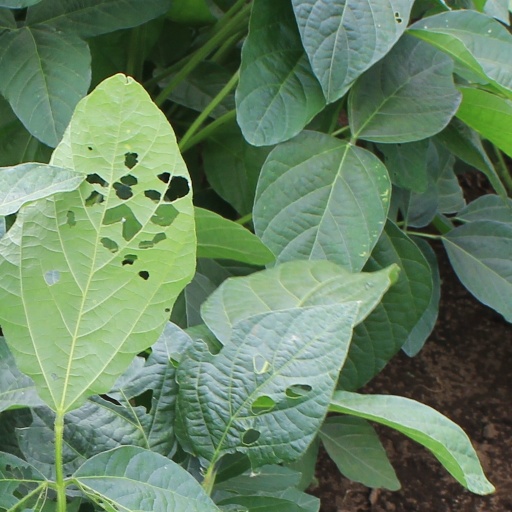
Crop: soybean